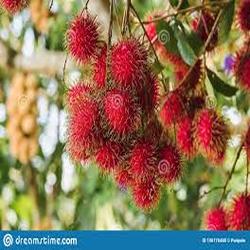
Label: Rambutan